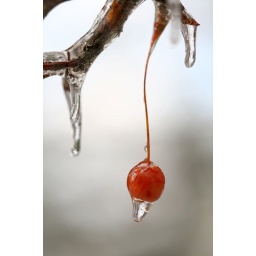
I found these hidden away in the park behind my house - a special color treat for a gray winter.